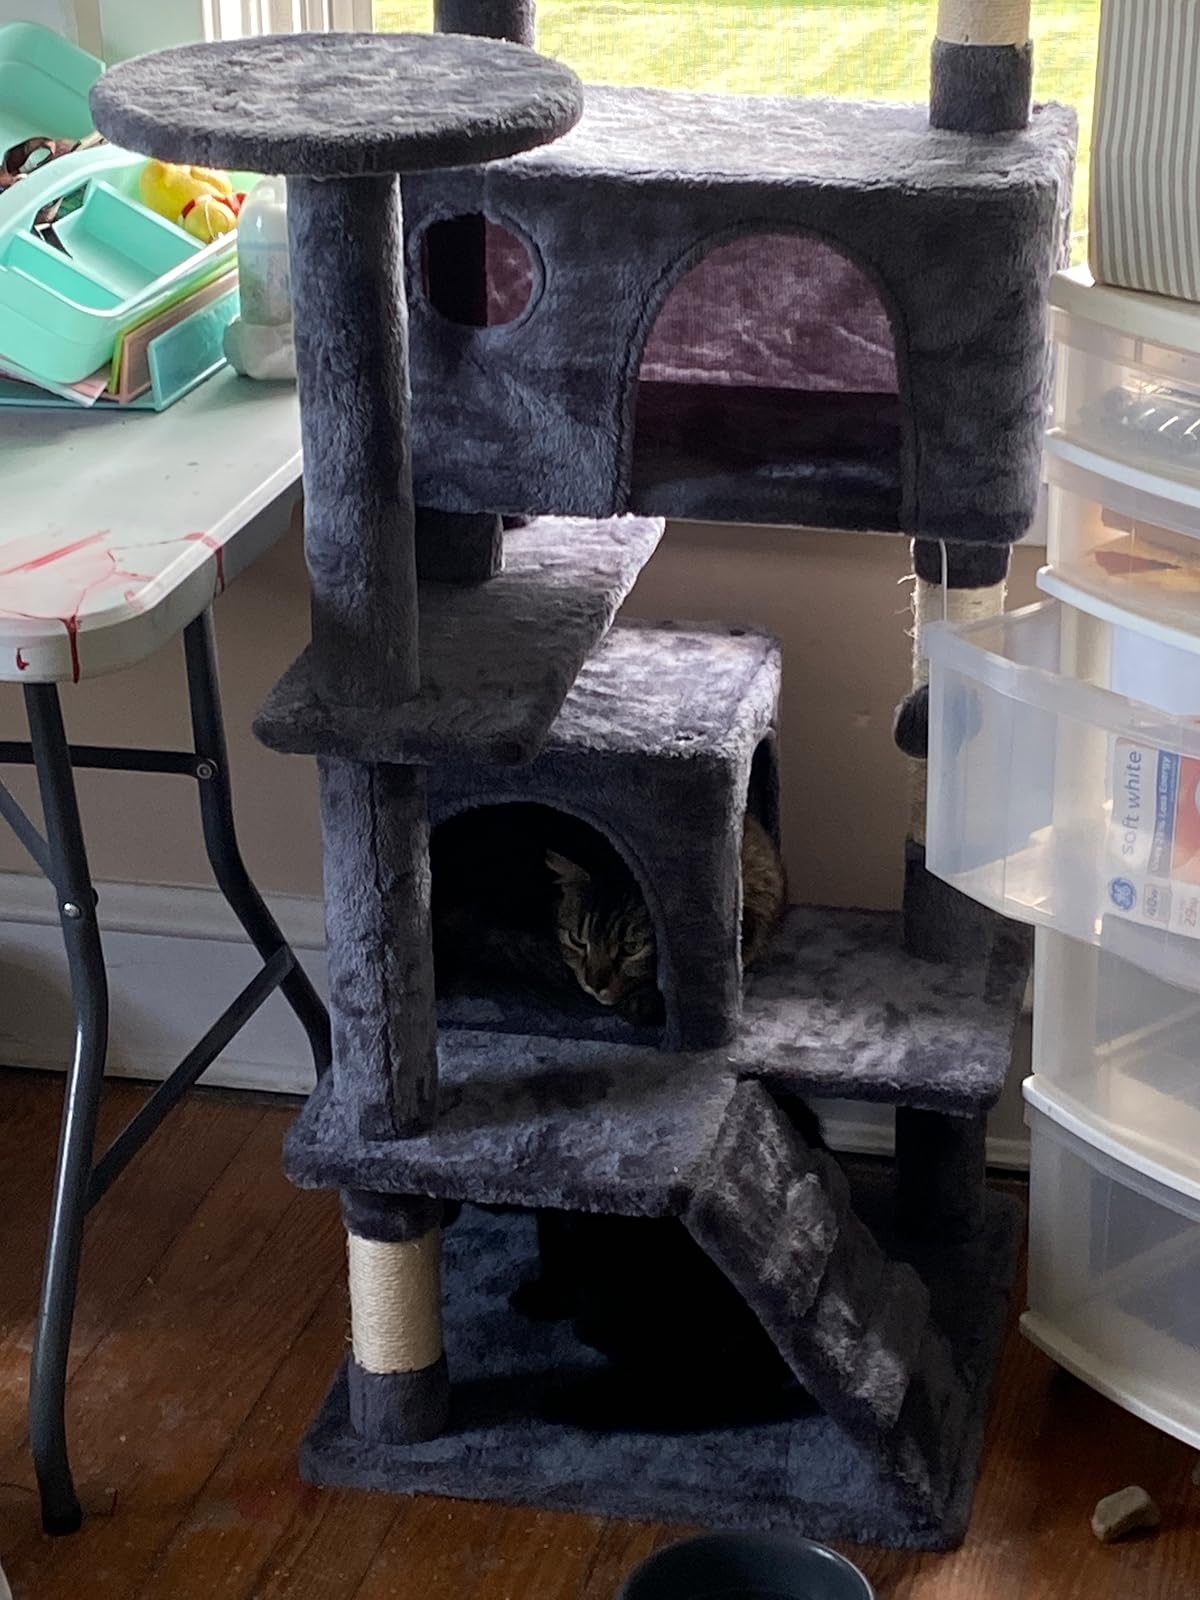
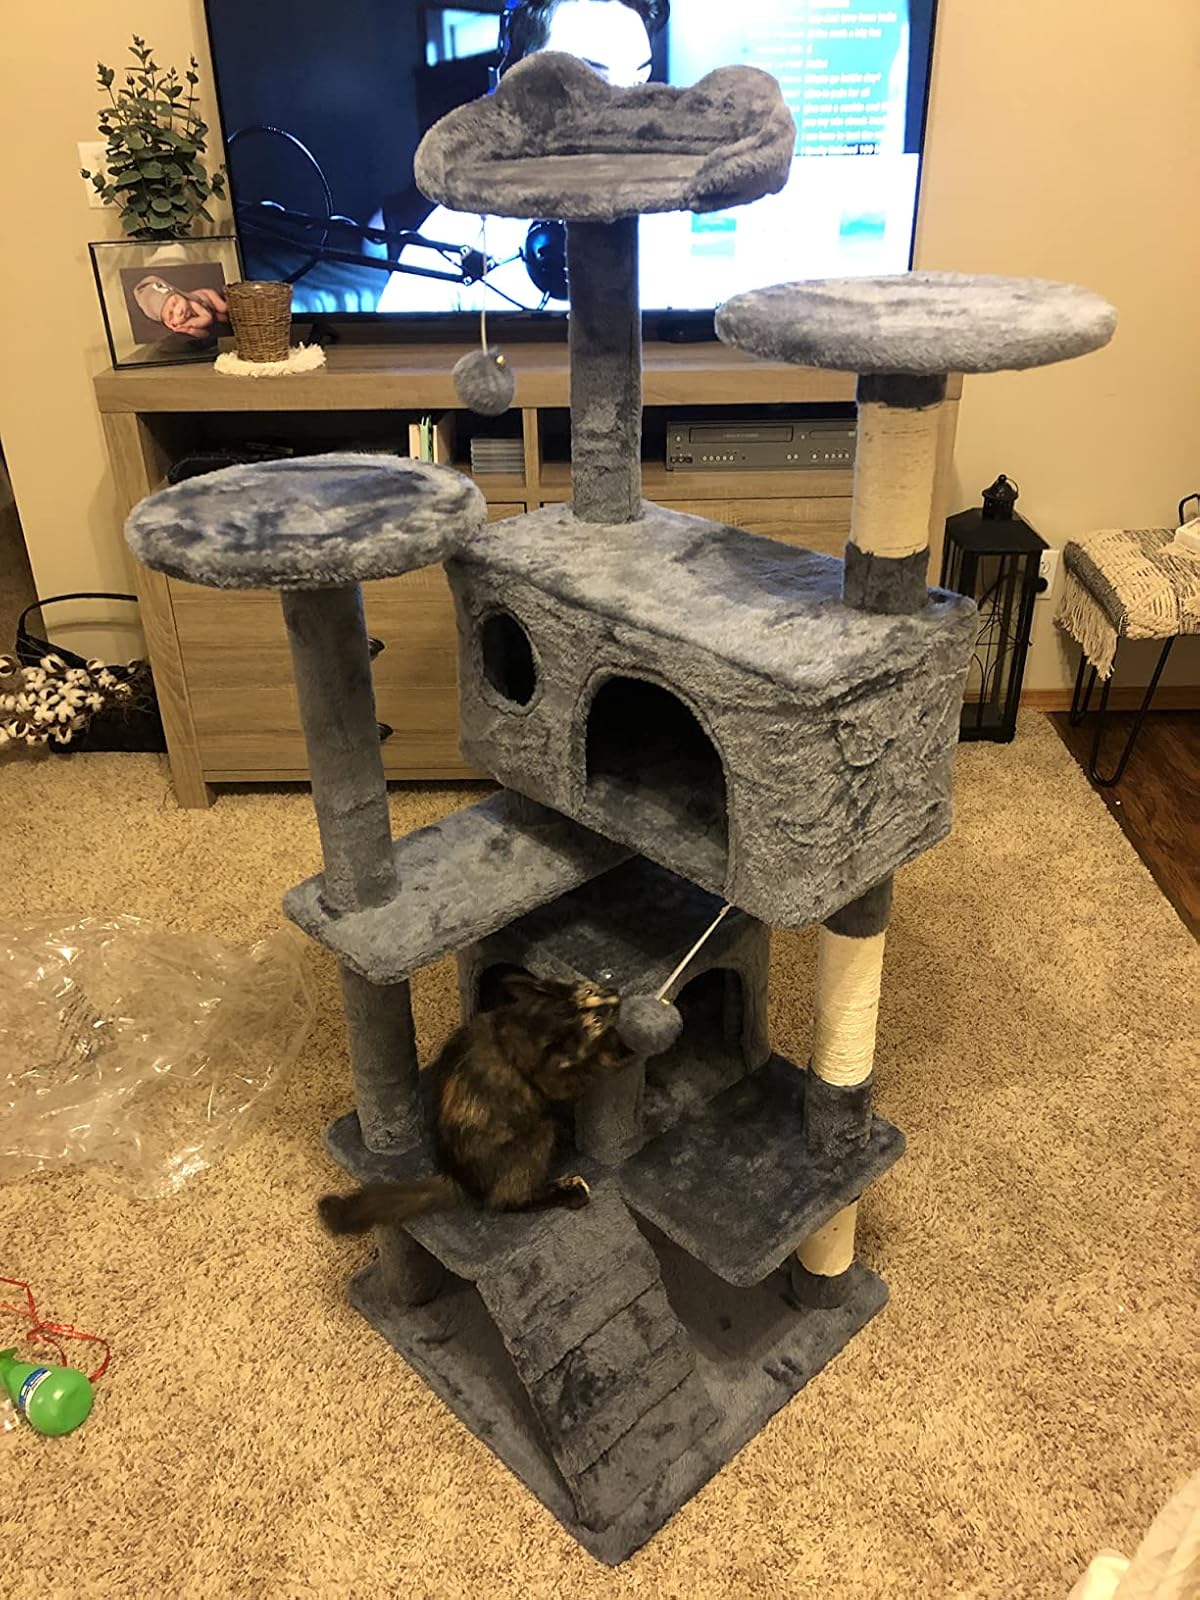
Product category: items_cat tree
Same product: yes